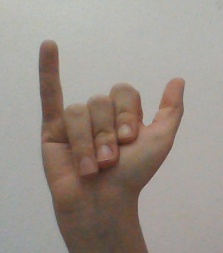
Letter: ya